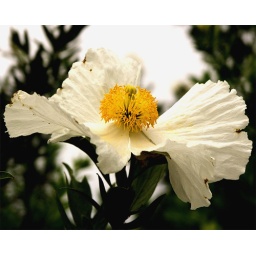
On a remote road near the ocean just outside of Watsonville, my imagination starts to get the better of me...